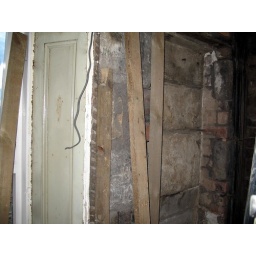
fucked wall comes down to reveal bizarre cupboard recess thingy. Currently in the process of building replacement wall.